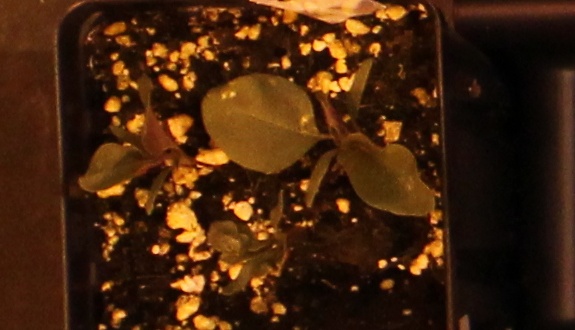
Label: Redroot Pigweed